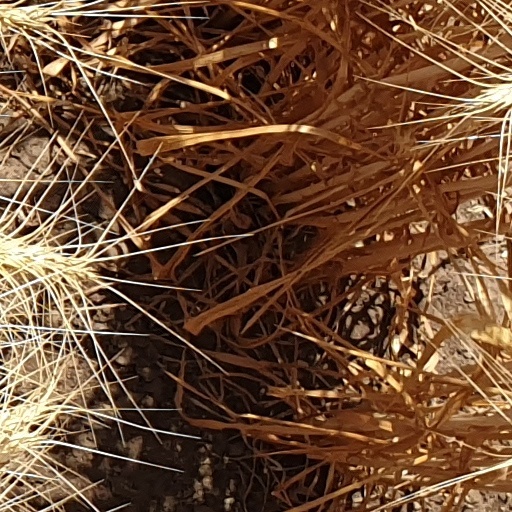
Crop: wheat